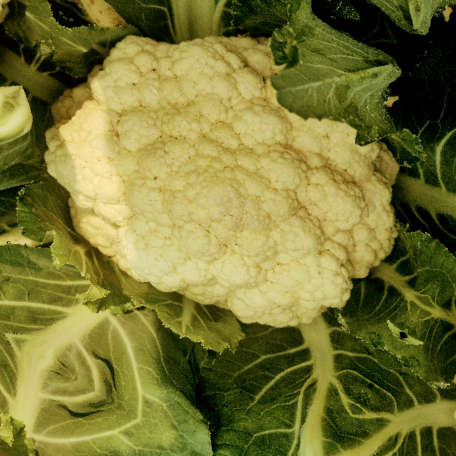
Label: Disease Free